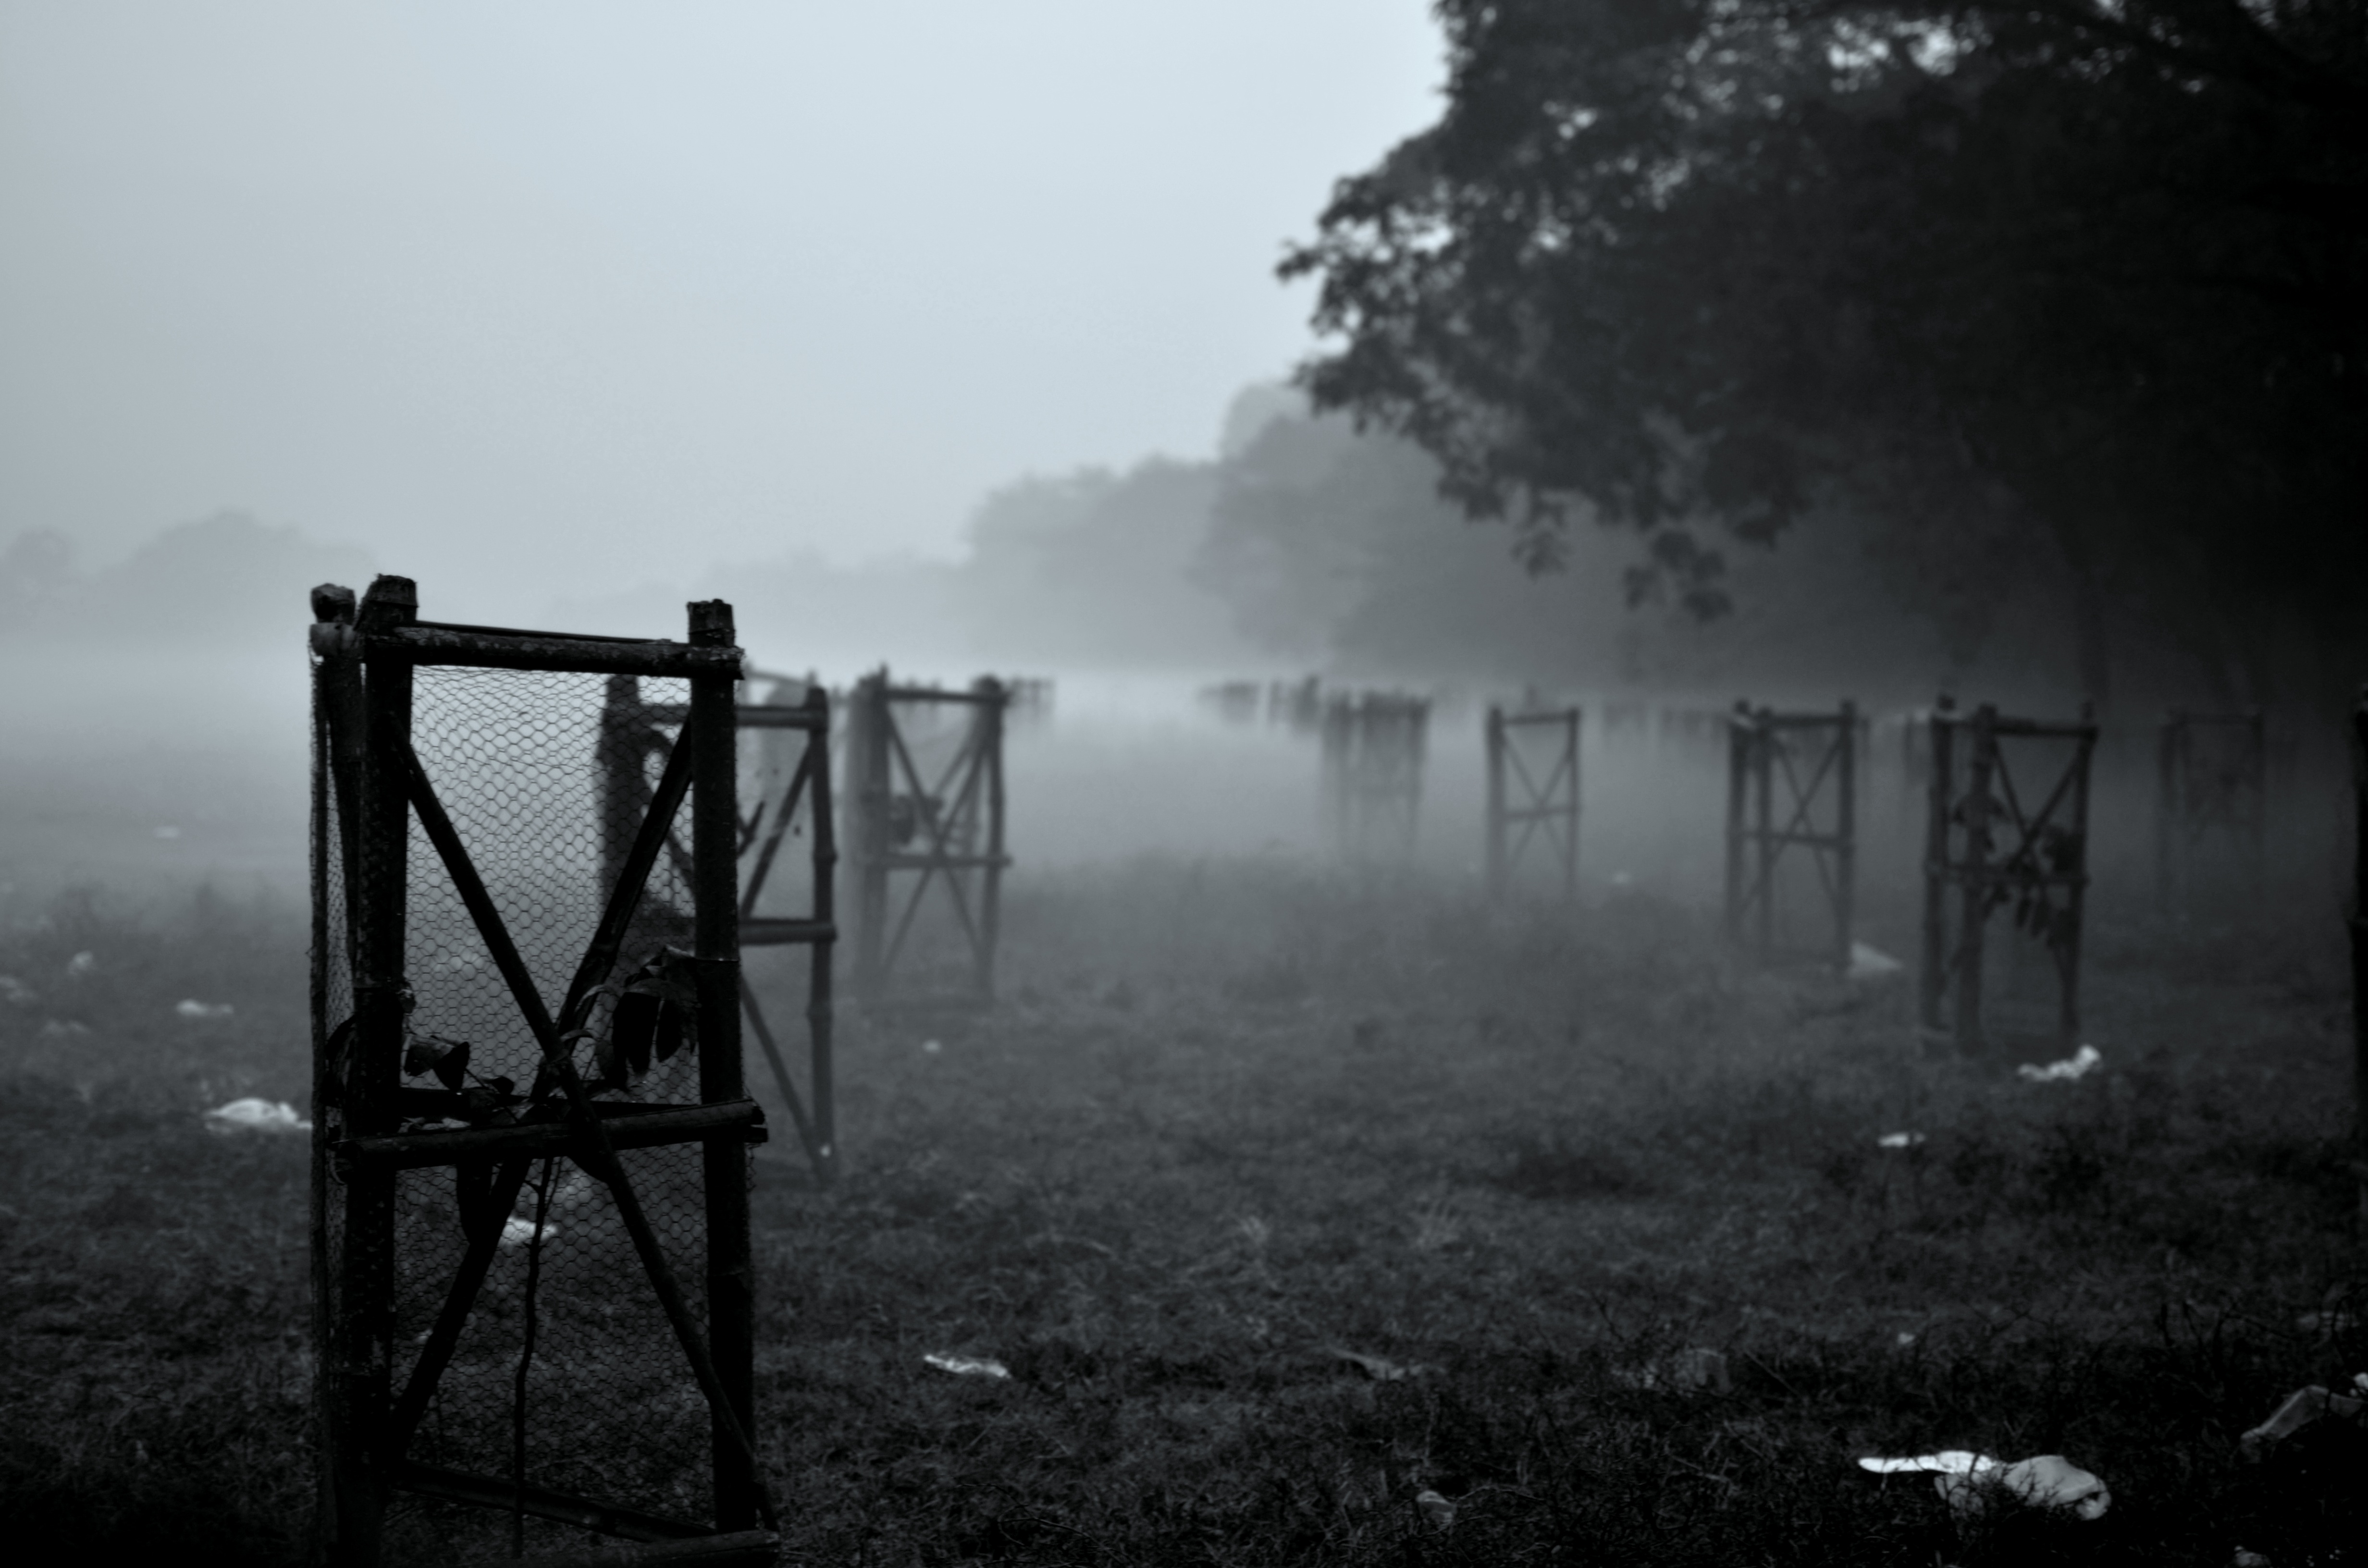
black and white, fog, mist, morning, weather, darkness, monochrome, monochrome photography, atmospheric phenomenon